Royal Albert Bridge

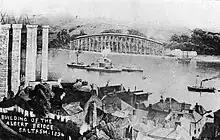
The first span and centre pier under construction in 1854, seen from Saltash

Mare's first task had been to establish an erecting yard on the Devon shore with a jetty and workshops. He then proceeded to construct a iron cylinder tall which was to form the work base for the construction of the central pier. This was launched in May 1854 and moored in the centre of the river between four pontoons. The bottom had been shaped to follow the rock surveyed in 1848. Once it was settled on the river bed the water was pumped out, the mud within it excavated, and a solid masonry pier built up clear of the water. This was completed in November 1856.